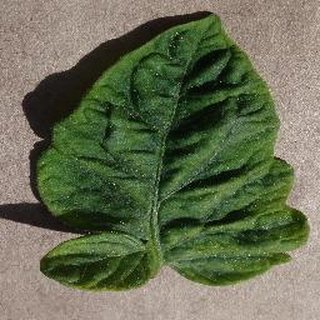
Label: tomato_yellow_leaf_curl_virus